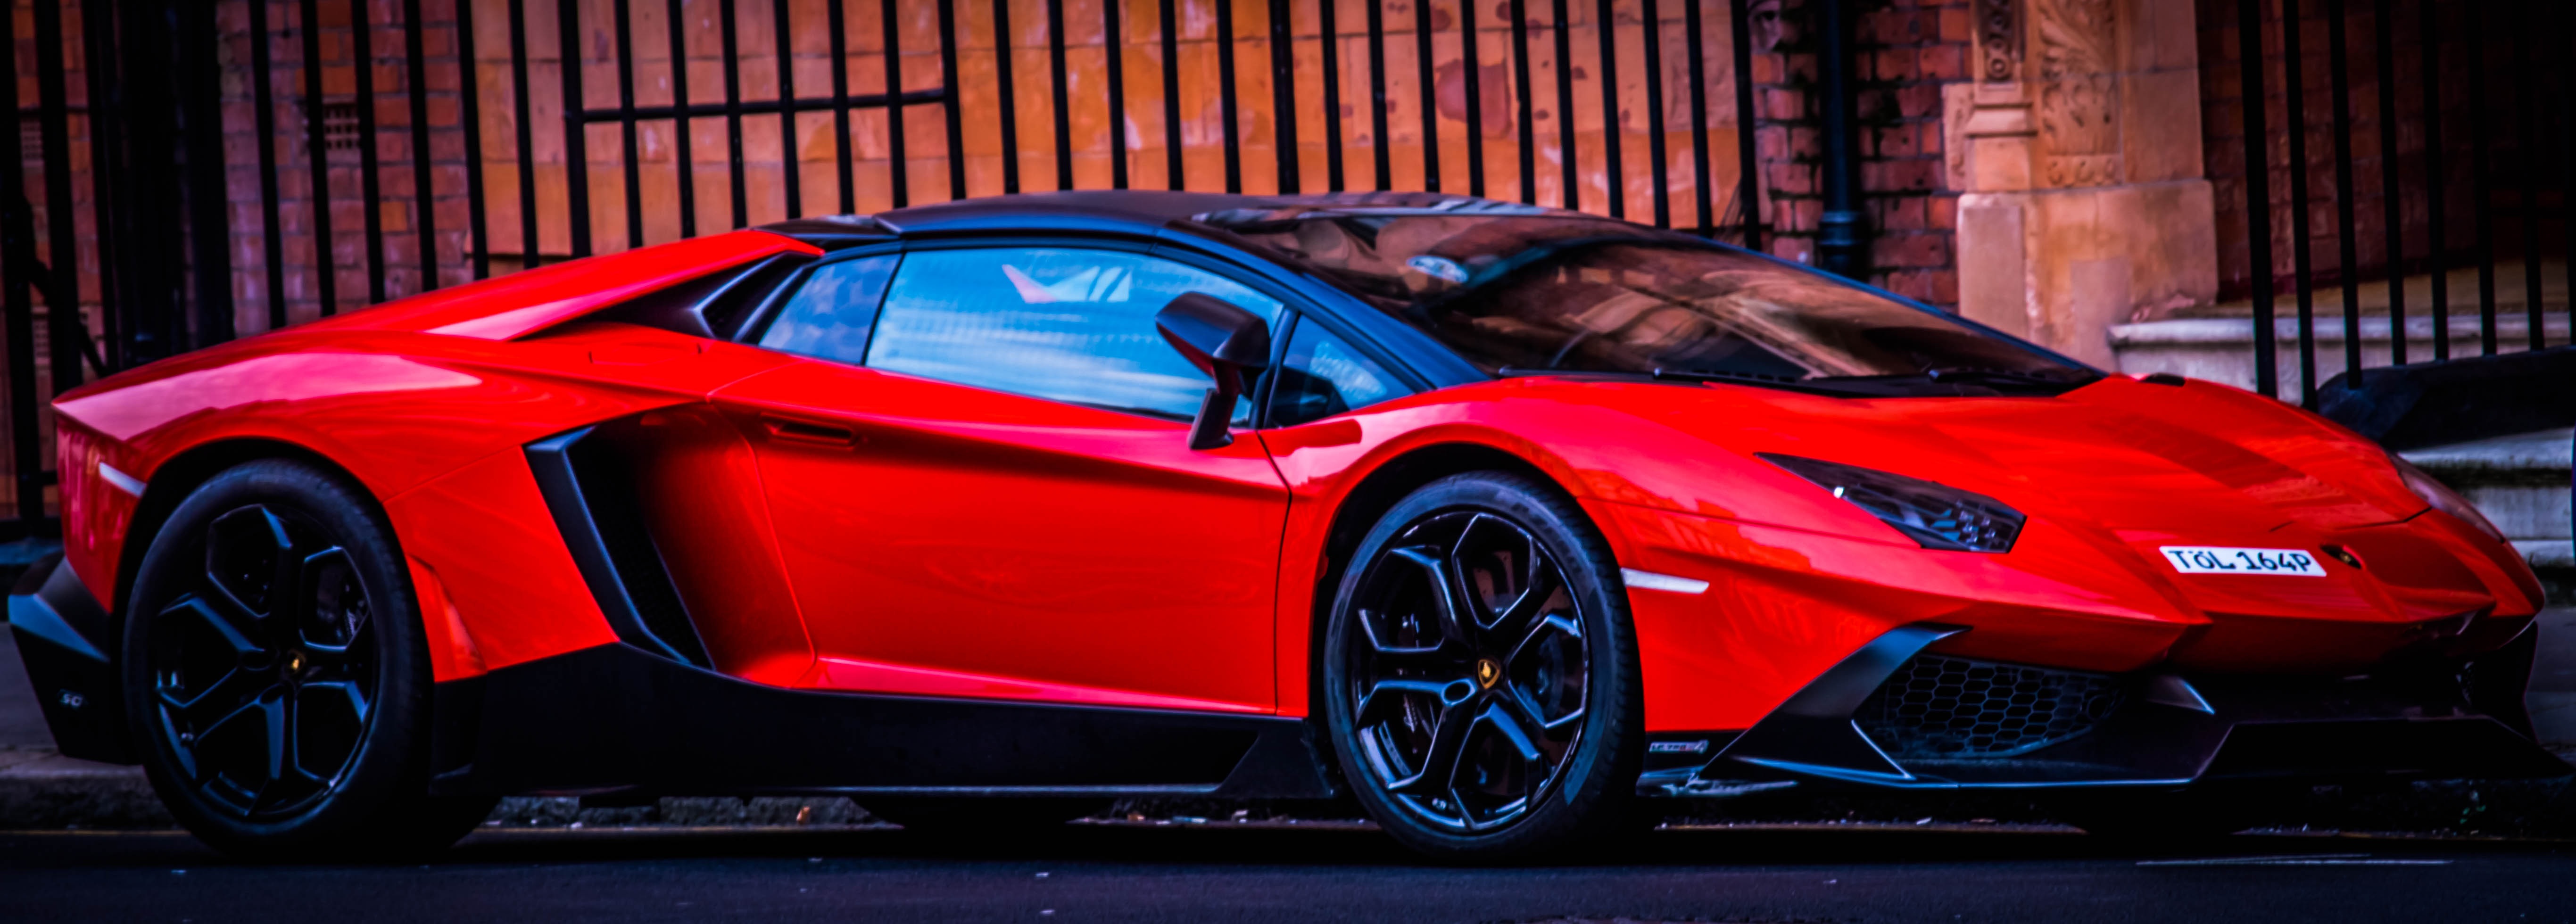
car, wheel, vehicle, sports car, supercar, london, lamborghini, land vehicle, lamborgini, sport car, automobile make, automotive design, luxury vehicle, performance car, lamborghini aventador